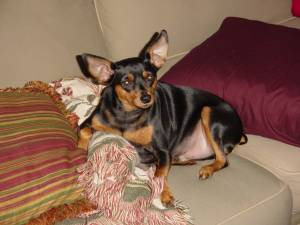
Breed: miniature pinscher